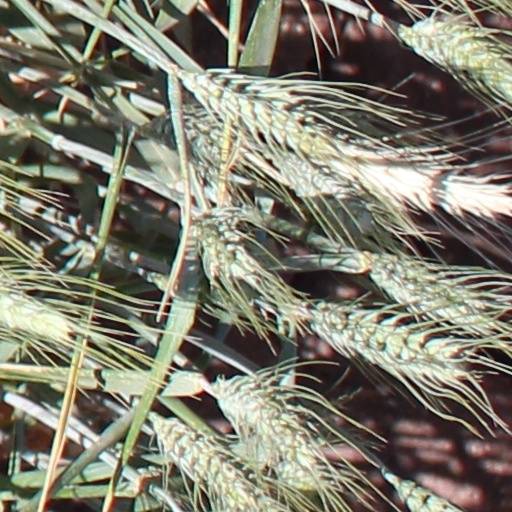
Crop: wheat